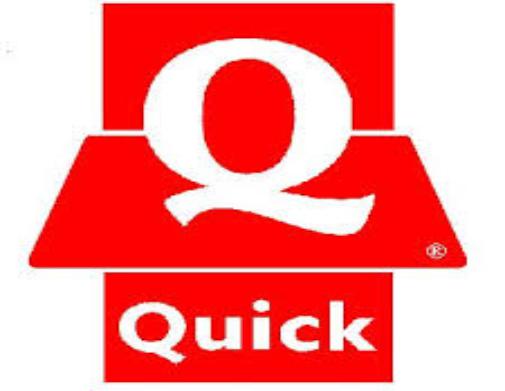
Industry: Others